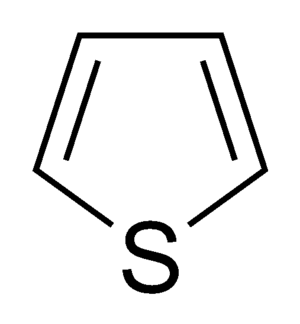
Les noyaux aromatiques simples, aussi appelés aromatiques simples, sont des composés aromatiques qui contiennent uniquement un système cyclique plan conjugué. La plupart d'entre eux portent des noms triviaux.